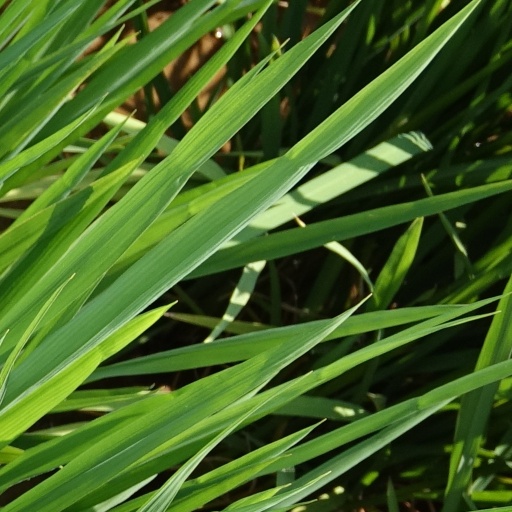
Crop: rice